Ingrid Karta-Bink

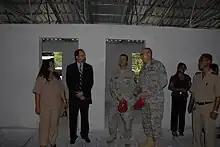
Karta-Bink as District Commissioner in 2011 with the US Ambassador John Nay

She began her interest in the Pertjajah Luhur party and this was not an easy route. The party had some male chauvinism and it was only by combining with other strong women that she was able to oppose this discrimination. The party now has a strong leader and the chauvinists have left the party.